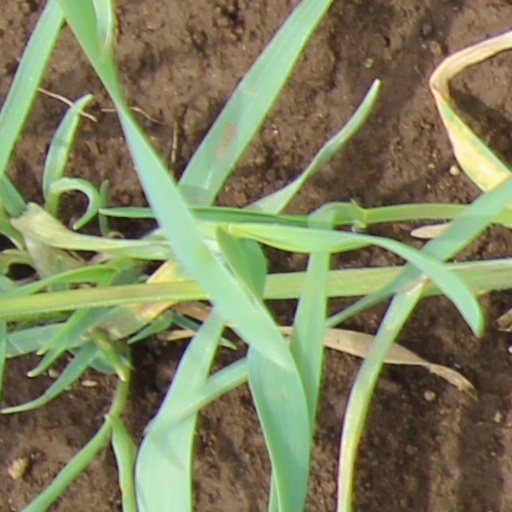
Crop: wheat